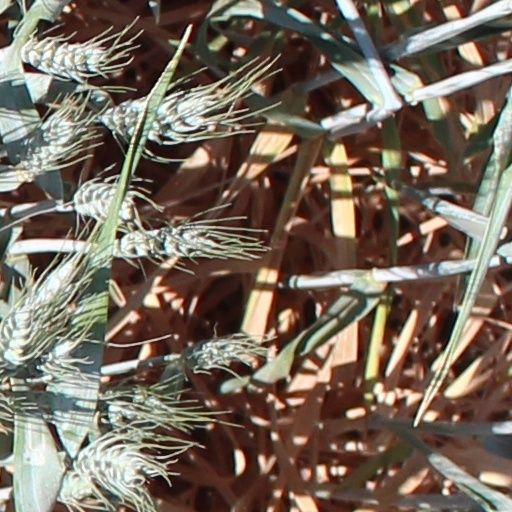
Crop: wheat